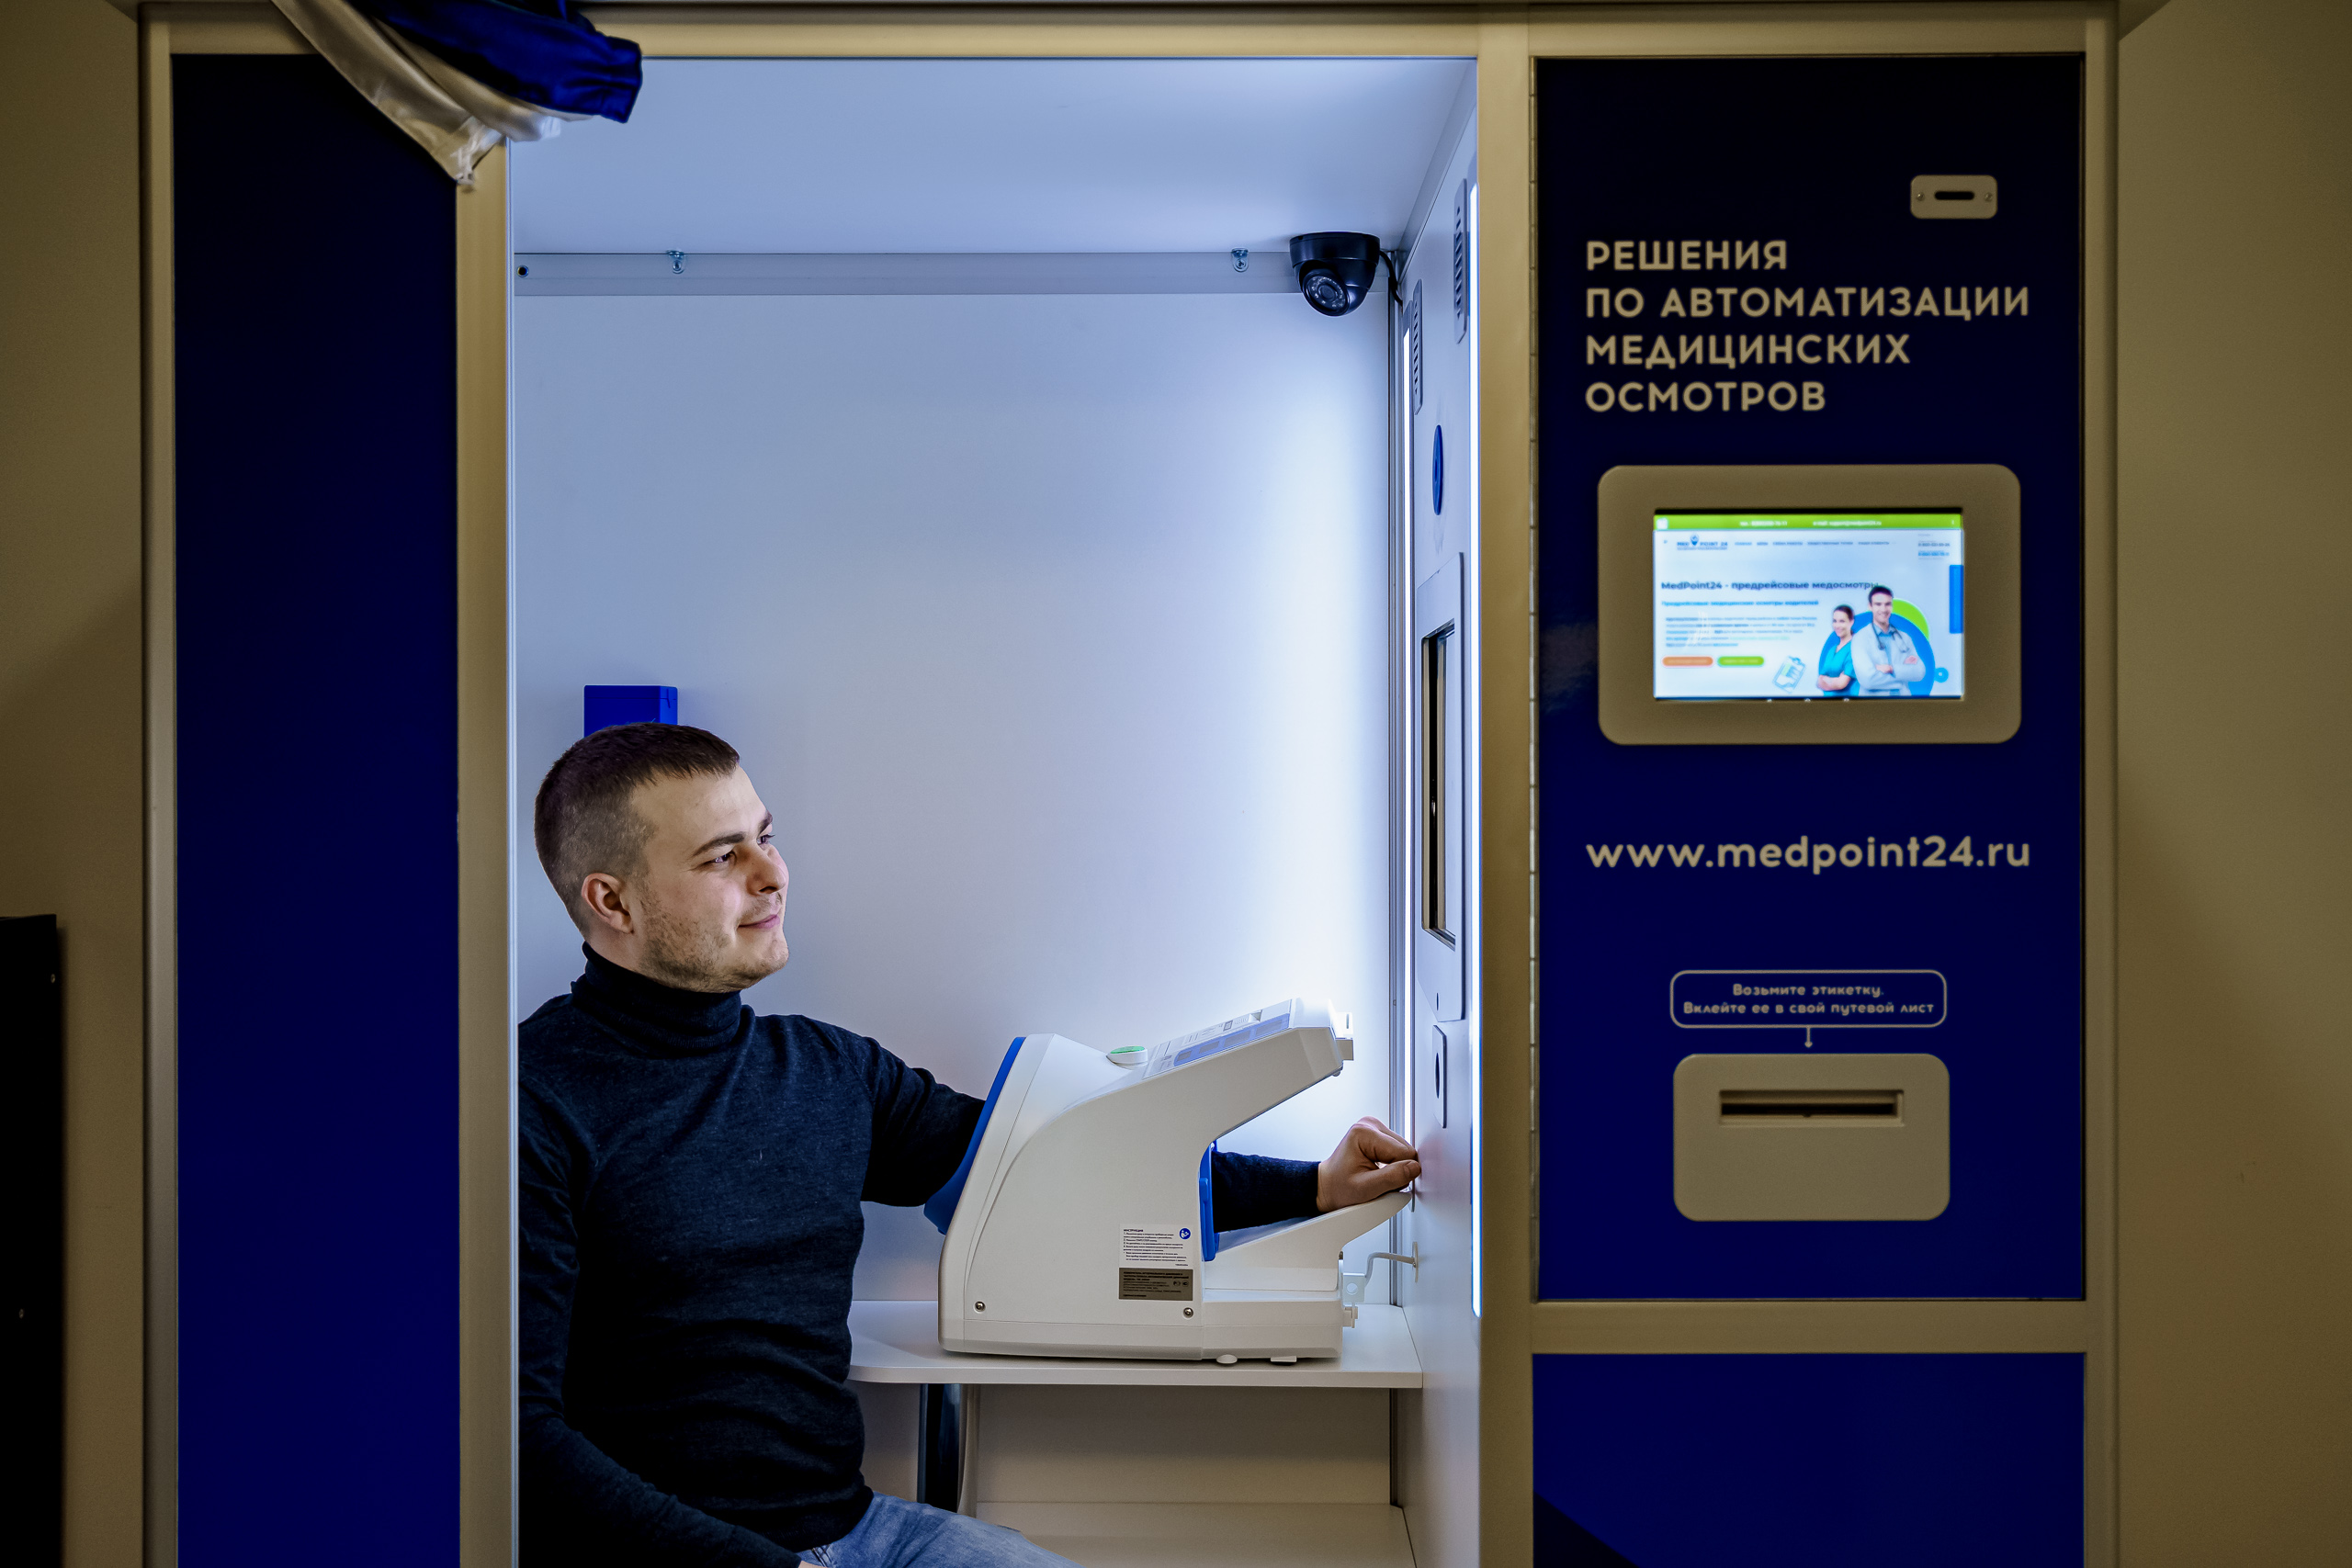
driver, medical, checkup, blue, gas, electric blue, machine, job, t shirt, event, room, service, engineering, employment, advertising, display device, font, multimedia